London

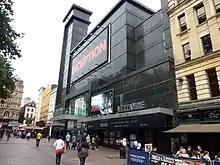
Opened in 1937, the Odeon cinema in Leicester Square hosts numerous European and world film premieres.

Although the majority of journeys in central London are made by public transport, car travel is common in the suburbs. The inner ring road (around the city centre), the North and South Circular roads (just within the suburbs), and the outer orbital motorway (the M25, just outside the built-up area in most places) encircle the city and are intersected by a number of busy radial routes—but very few motorways penetrate into inner London. The M25 is the second-longest ring-road motorway in Europe at long. The A1 and M1 connect London to Leeds, and Newcastle and Edinburgh.